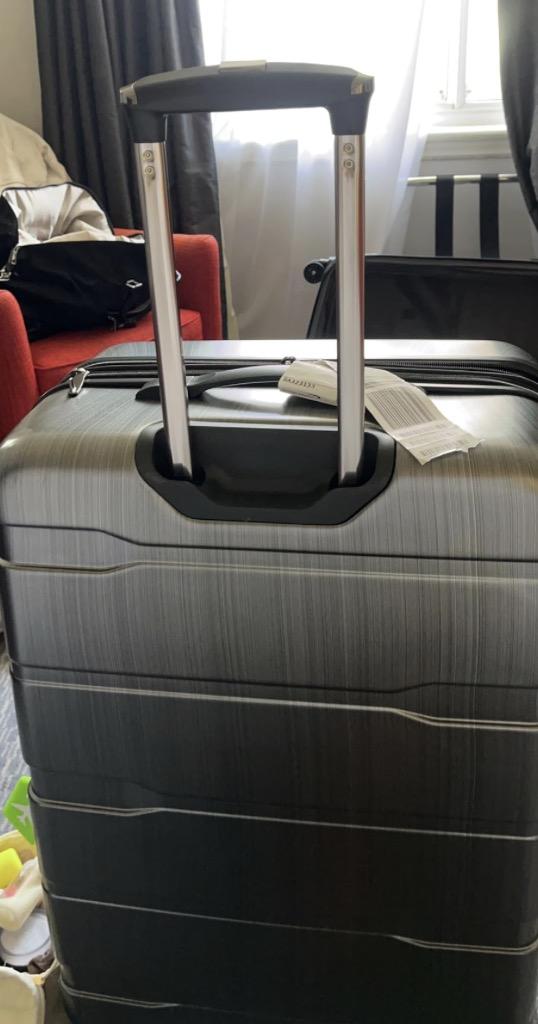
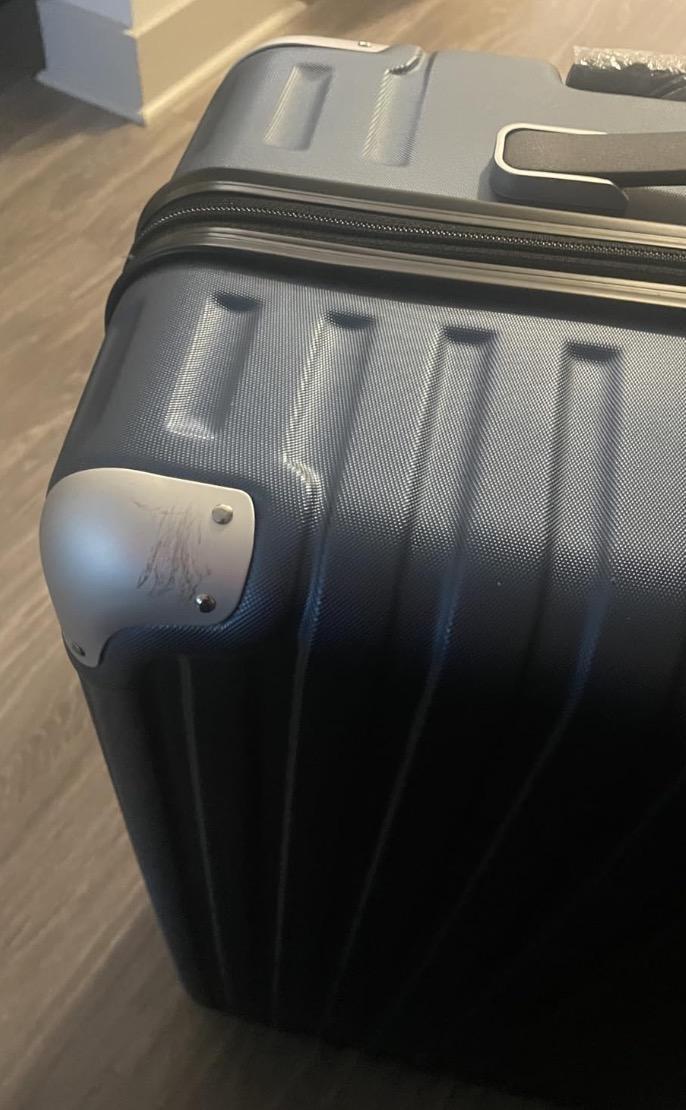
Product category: items_tea
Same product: no